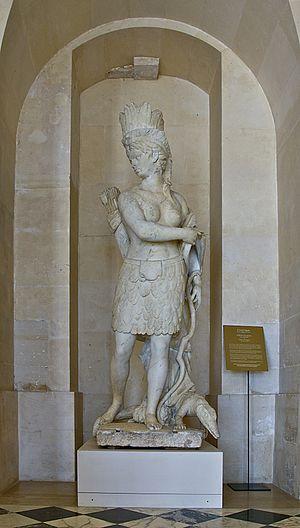
Une indienne, couronnée de plumes et flanquée d'un alligator comme attribut.
Gilles Guérin, né en 1611 à Paris et mort dans la même ville le 26 février 1678, est un sculpteur français